Mauna Kea

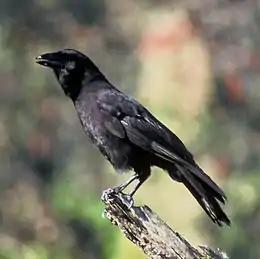
The alalā or Hawaiian crow ("Corvus hawaiiensis") is a bird in the crow family. It is extinct in the wild, with plans to reintroduce the species into the Hakalau Forest National Wildlife Refuge.

The summit of Mauna Kea lies above the tree line, and consists of mostly lava rock and alpine tundra. An area of heavy snowfall, it is inhospitable to vegetation, and is known as the Hawaiian tropical high shrublands. Growth is restricted here by extremely cold temperatures, a short growing season, low rainfall, and snow during winter months. A lack of soil also retards root growth, makes it difficult to absorb nutrients from the ground, and gives the area a very low water retention capacity.